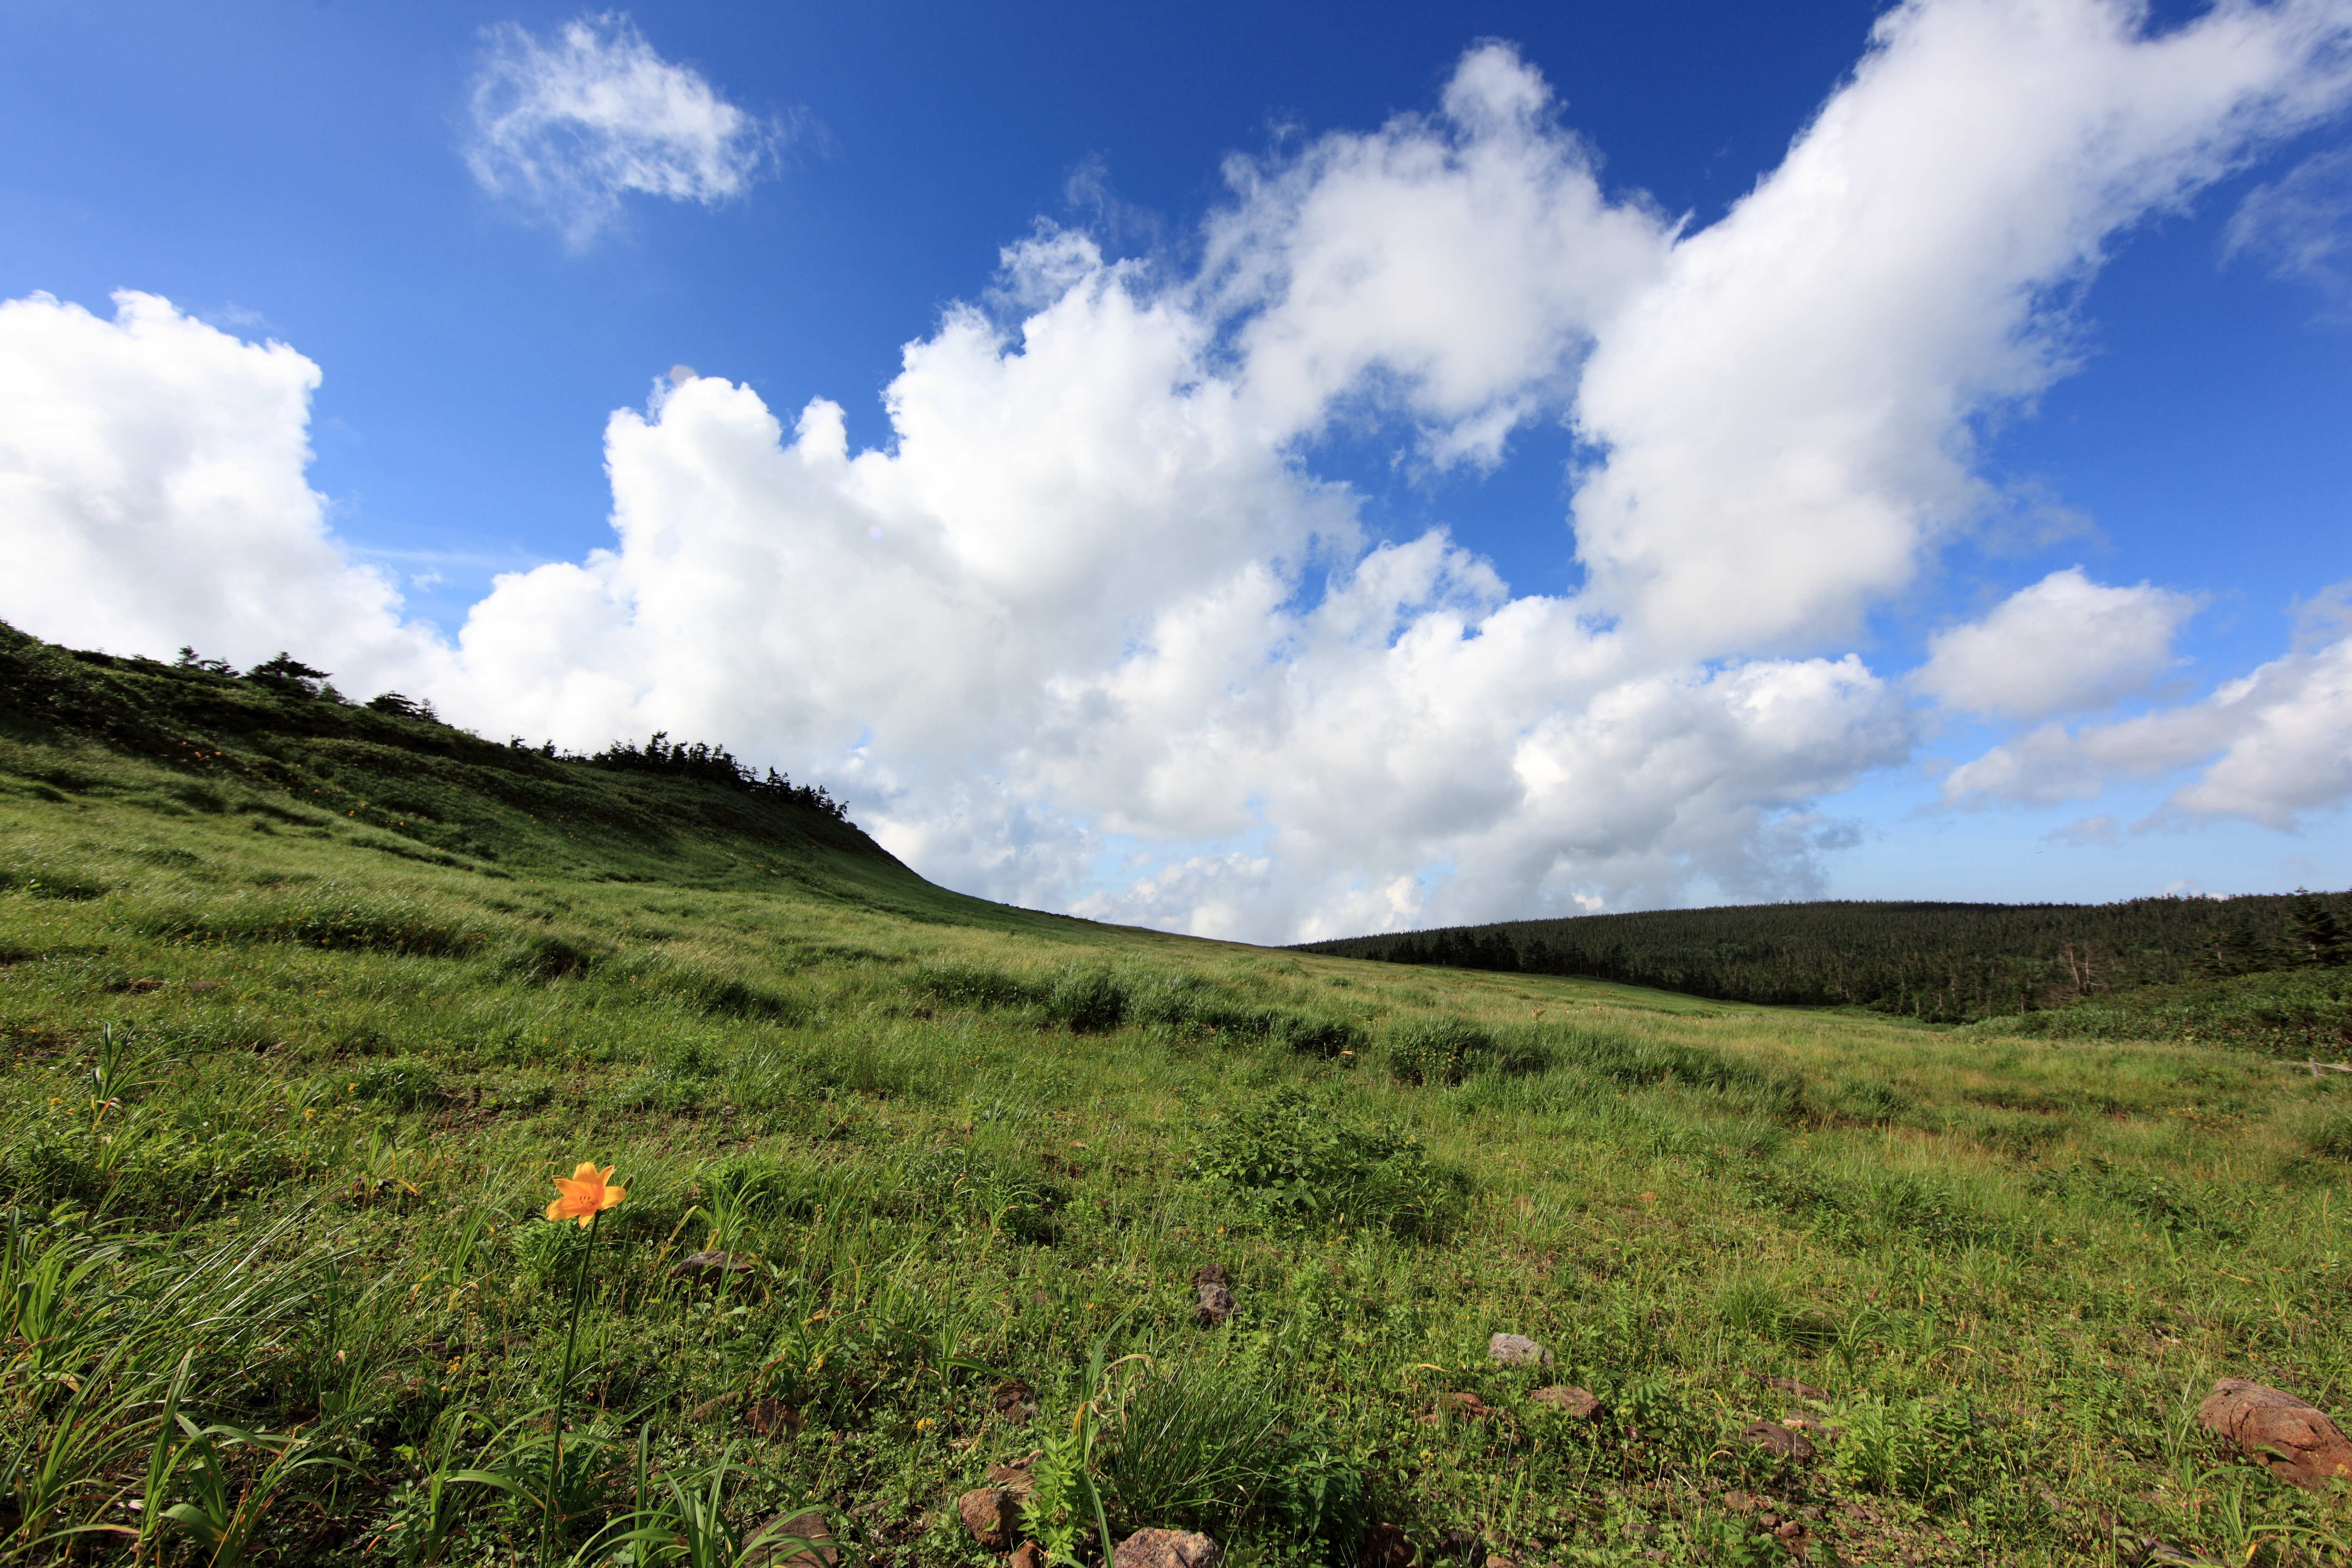
landscape, nature, grass, horizon, wetlands, wilderness, mountain, cloud, sky, field, meadow, prairie, hill, mountain range, high, pasture, ridge, plain, grassland, plateau, 5d, hires, fell, habitat, loch, markii, ecosystem, hi, res, resolution, 5photosaday, iwate, hachimantai, steppe, rural area, landform, natural environment, geographical feature, mountainous landforms